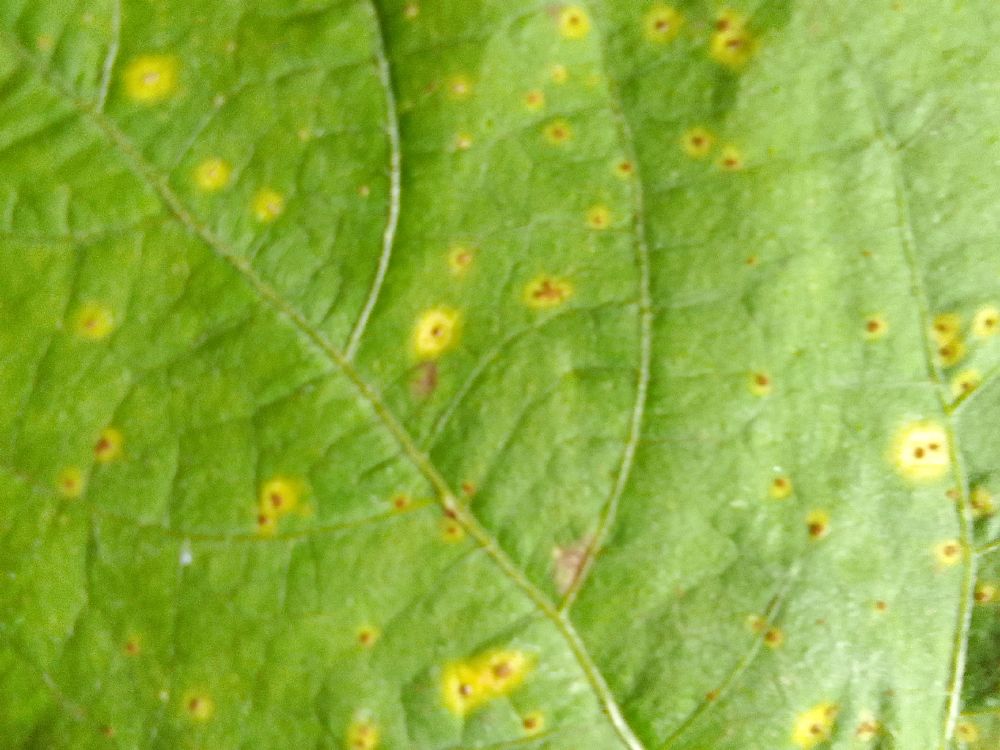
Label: rust